Marietta Canty House

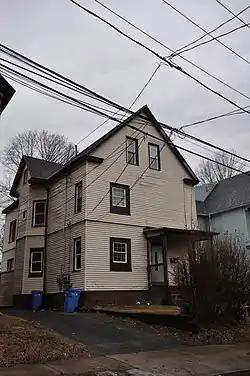

The Marietta Canty House is a historic house at 61 Mahl Avenue in Hartford, Connecticut. Built about 1897, this Queen Anne style house is notable as the home of singer and African American activist Marietta Canty (1905–1986). It was listed on the National Register of Historic Places in 2000.